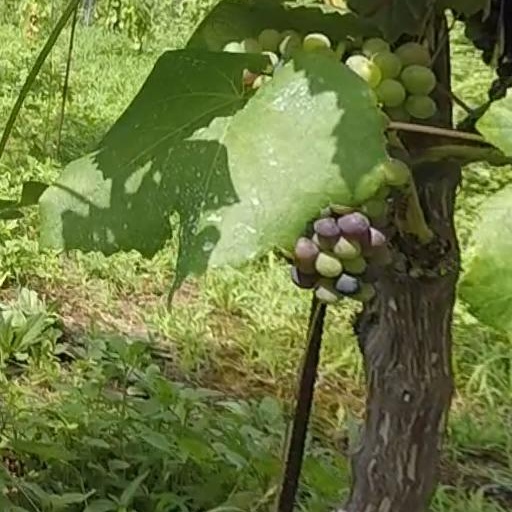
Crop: grape